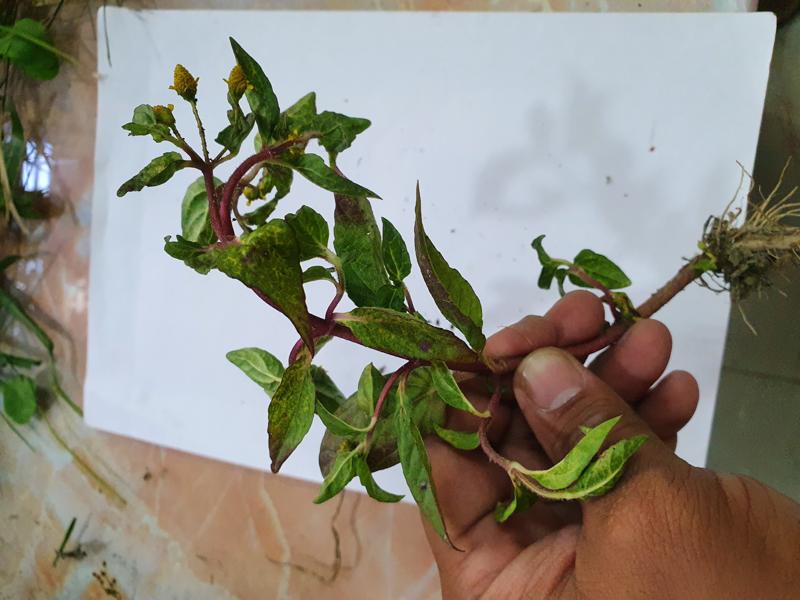
Weed species: Synedrella nodiflora